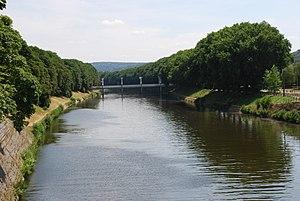
L'Ourthe à Liège, entre le quai des Ardennes et le quai des Vennes, et le pont de Belle-Ile.
Les quais de Liège constituent une part importante des voies de la ville. La situation géographique de celle-ci, à la confluence de la Meuse, de l'Ourthe et de la Vesdre, ainsi que les canal Albert, le canal de l'Ourthe et la Dérivation, multiplient le nombre de quais qui bordent les divers cours d'eau qui la parcouraient.